Ujaku Akita

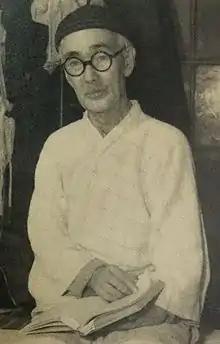
Ujaku Akita

Born in Kuroishi, Aomori Prefecture, he studied English literature at Waseda University and became interested in socialism. In 1913 he learnt Esperanto from Vasili Eroshenko, as a result of a chance meeting, and soon became a leader of the proletarian Esperanto movement, and a member of the "La Semanto" group in 1921. He visited the USSR in 1927 for the celebrations of the tenth anniversary of the revolution. In January 1931 he helped found the national organization, "Japana Prolet-Esperantista Unio" (JPEU), with about 150 members, and with Akita as president. He translated Eroshenko's writings into Japanese, and wrote a textbook on Esperanto.